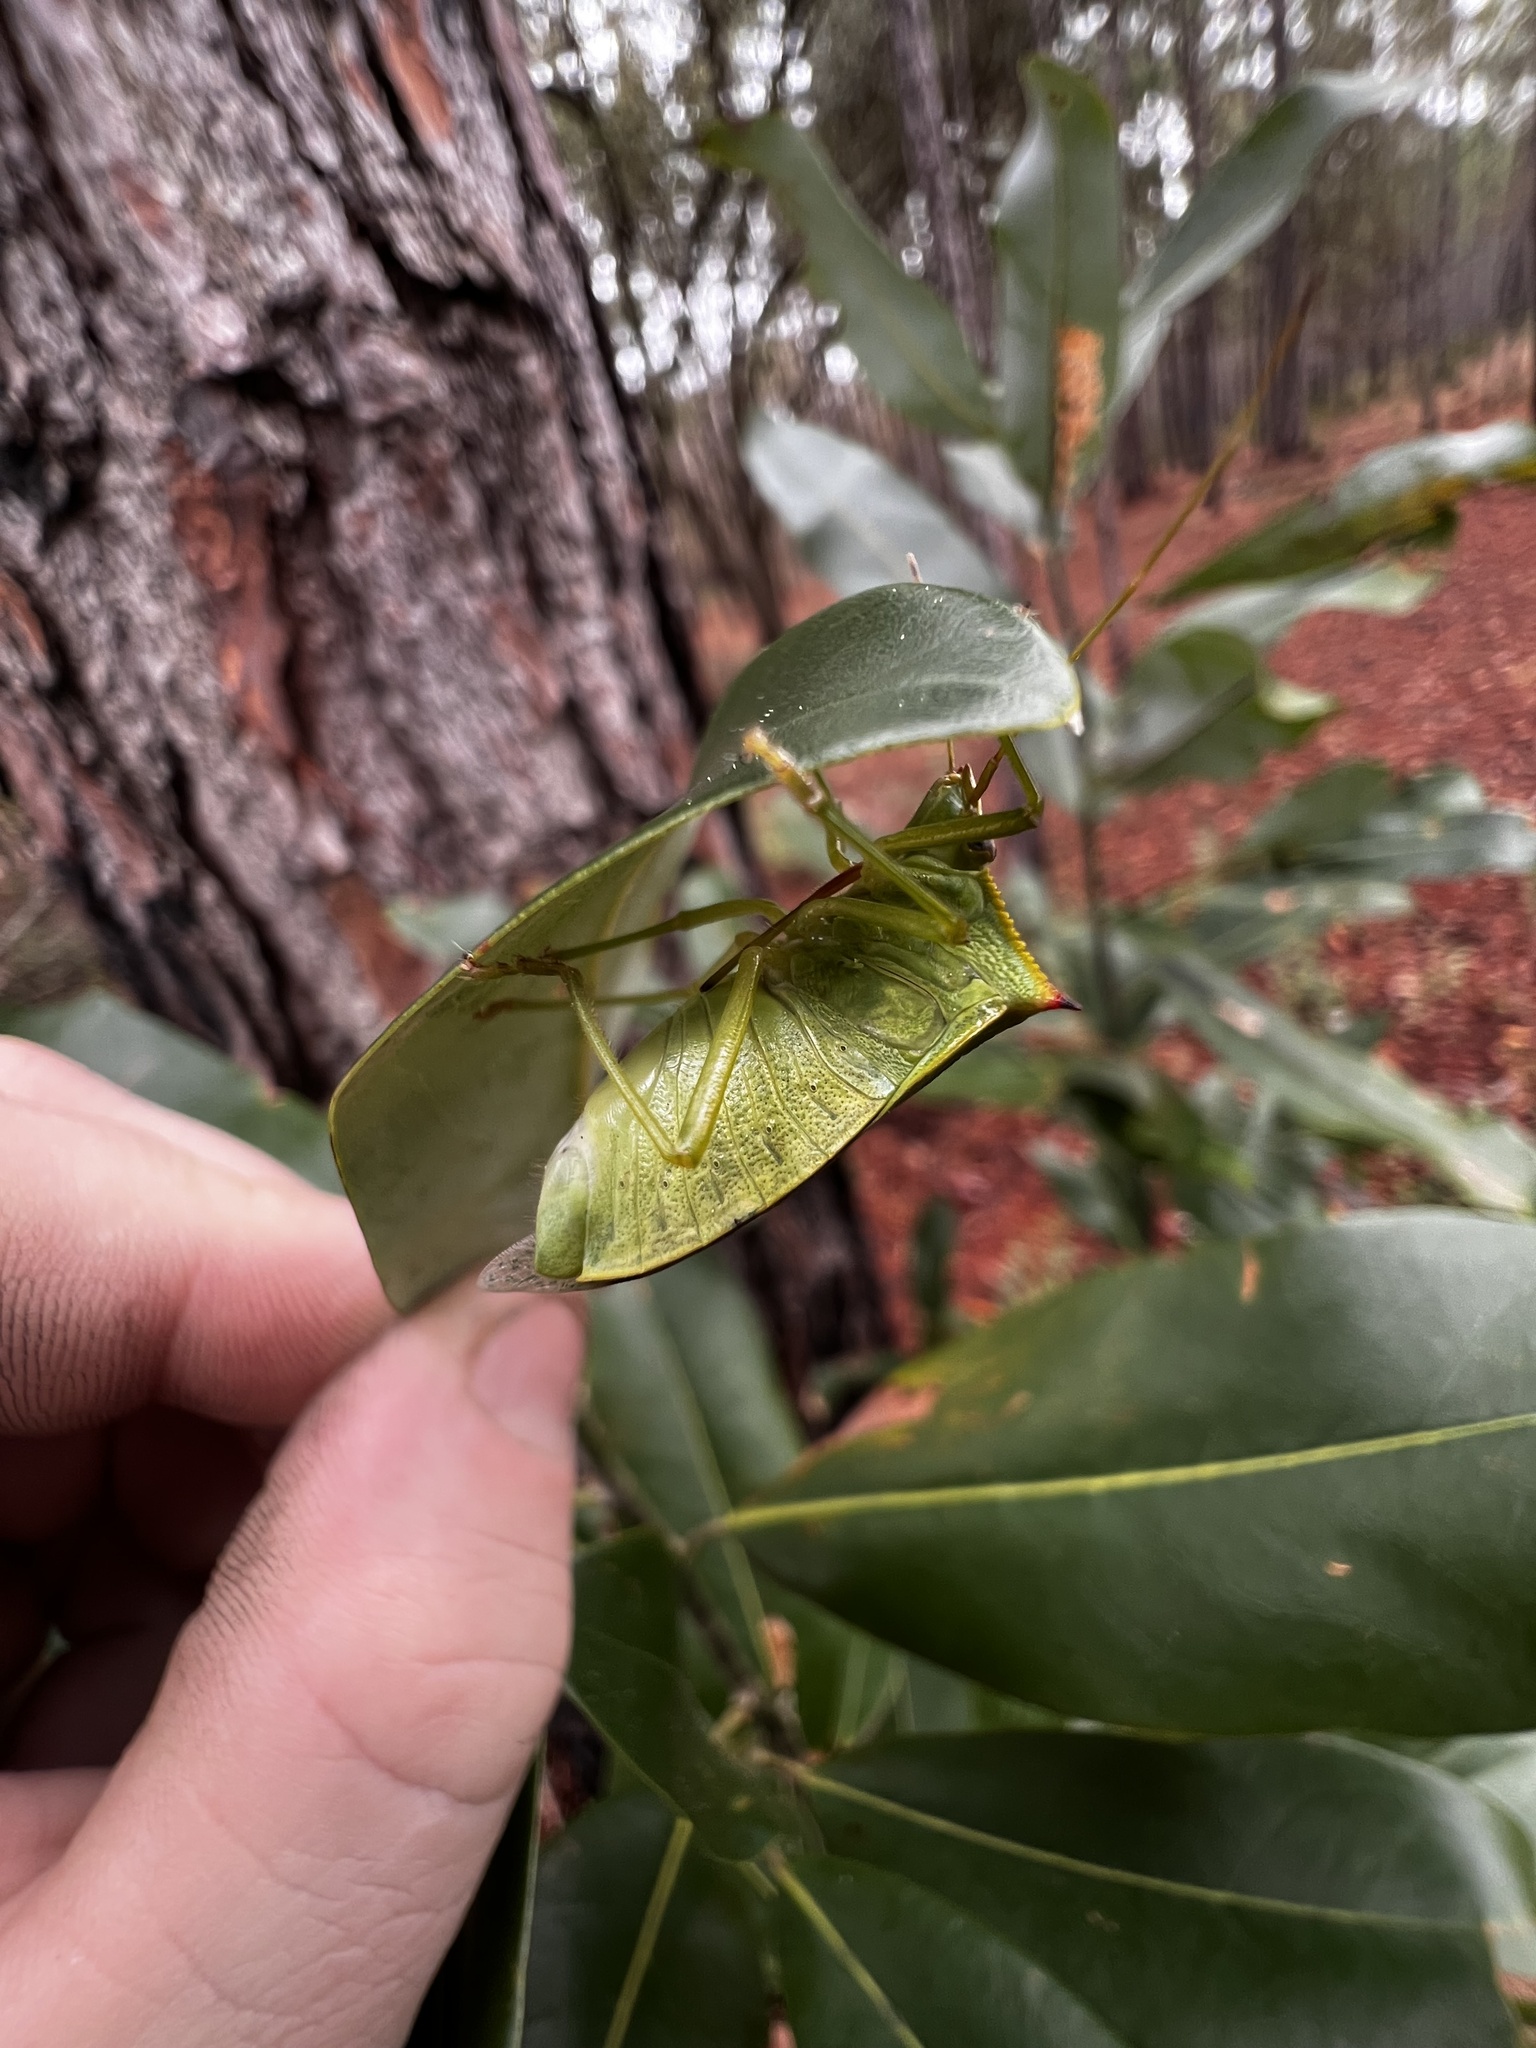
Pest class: stink_bug